Daytona Speedweek

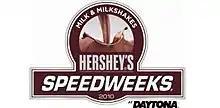
2010 Speedweeks logo

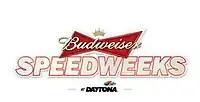
Budweiser Speedweeks logo

In 2004, the Hershey Kisses 300 was stopped on Saturday for rain. The race could not continue on Sunday due to the 46th running of the Daytona 500. The race was completed on Monday, with Dale Earnhardt Jr. winning both the Busch Series race and Cup race in the same weekend.